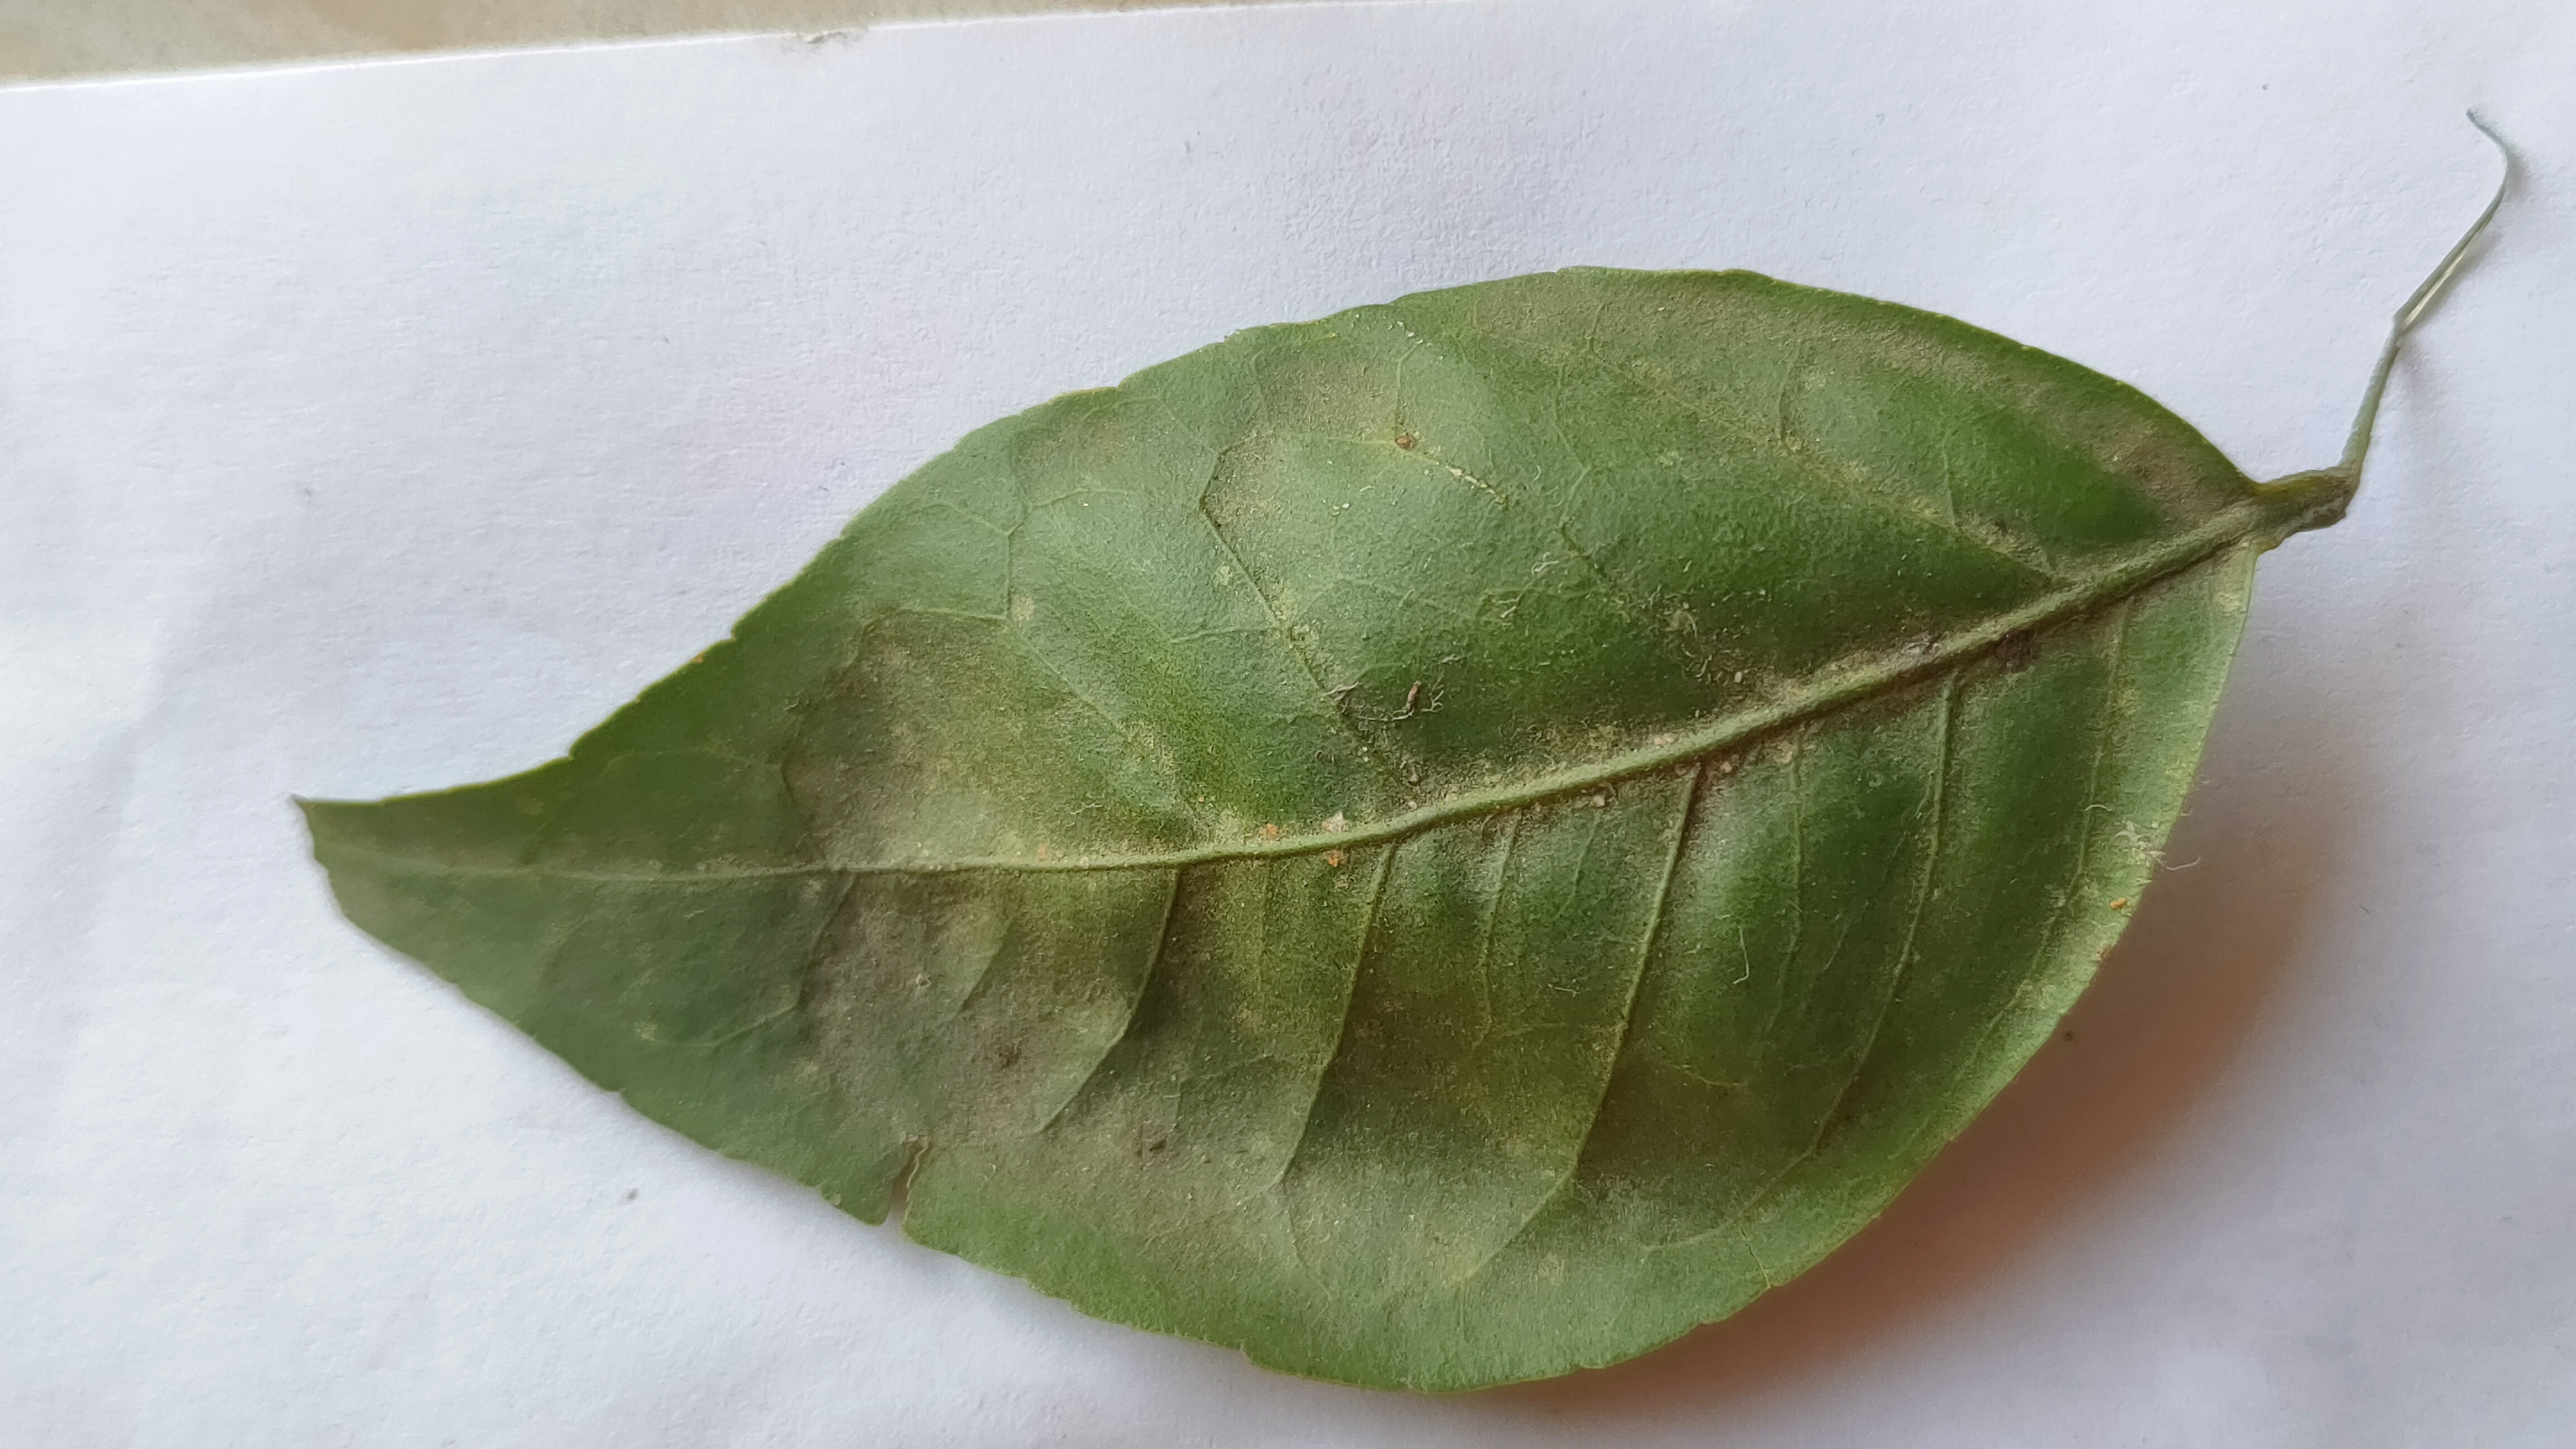
Leaf variety: Aegle marmelos